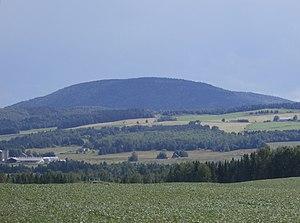
Les vallons agricoles près de Coaticook au pied du mont Barnston.
Le mont Barnston est une montagne située à Coaticook, en Estrie, au Québec, juste au nord de la frontière américaine avec le Vermont. Son altitude est de 743 mètres.